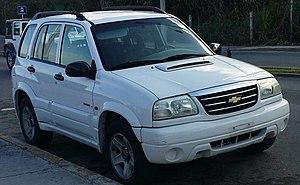
Ma photo d'un Chevrolet Tracker de 2006-2008 à Quinatana Roo, Mexique .